SELENE

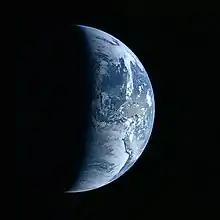
First optical still captured by the onboard HDTV camera. Earth is seen at a distance of 11,000 km.

SELENE carried 13 scientific instruments "to obtain scientific data of the lunar origin and evolution and to develop the technology for the future lunar exploration":